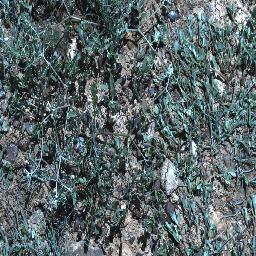
Label: negative